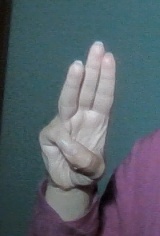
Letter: thaa